Greifensee, Zürich

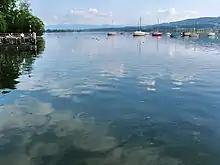
Lake Greifen ("Greifensee")

Greifensee has an area of . Of this area, 37.3% is used for agricultural purposes, while 11.6% is forested. Of the rest of the land, 44.6% is settled (buildings or roads) and the remainder (6.4%) is non-productive (rivers, glaciers or mountains). housing and buildings made up 37.8% of the total area, while transportation infrastructure made up the rest (6.5%). Of the total unproductive area, water (streams and lakes) made up 0% of the area. 37.5% of the total municipal area was undergoing some type of construction.